Sculpture of the Misiones Orientales

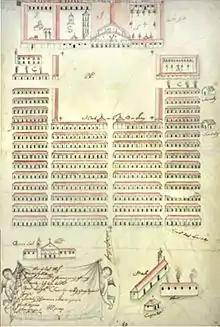
Plan of the settlement of São Miguel Arcanjo.

The Misiones Orientales were a typical example of the main model of evangelization created by the Jesuits in the Americas: fixed settlements (missions) in villages that brought together the native people. The history of the missions goes back to the ministry of the Apostles instituted by Jesus himself, when he sent his disciples to go around the world proclaiming the gospel. The main objective of these settlements was to create a society with the benefits and qualities of European Christian society, but free of its vices and wickedness. These missions were founded by the Jesuits throughout the colonial Americas, and according to Manuel Marzal, summarized the views of other scholars, constituting one of the most remarkable utopias in history.